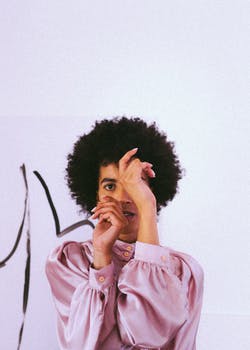
Label: No Watermark